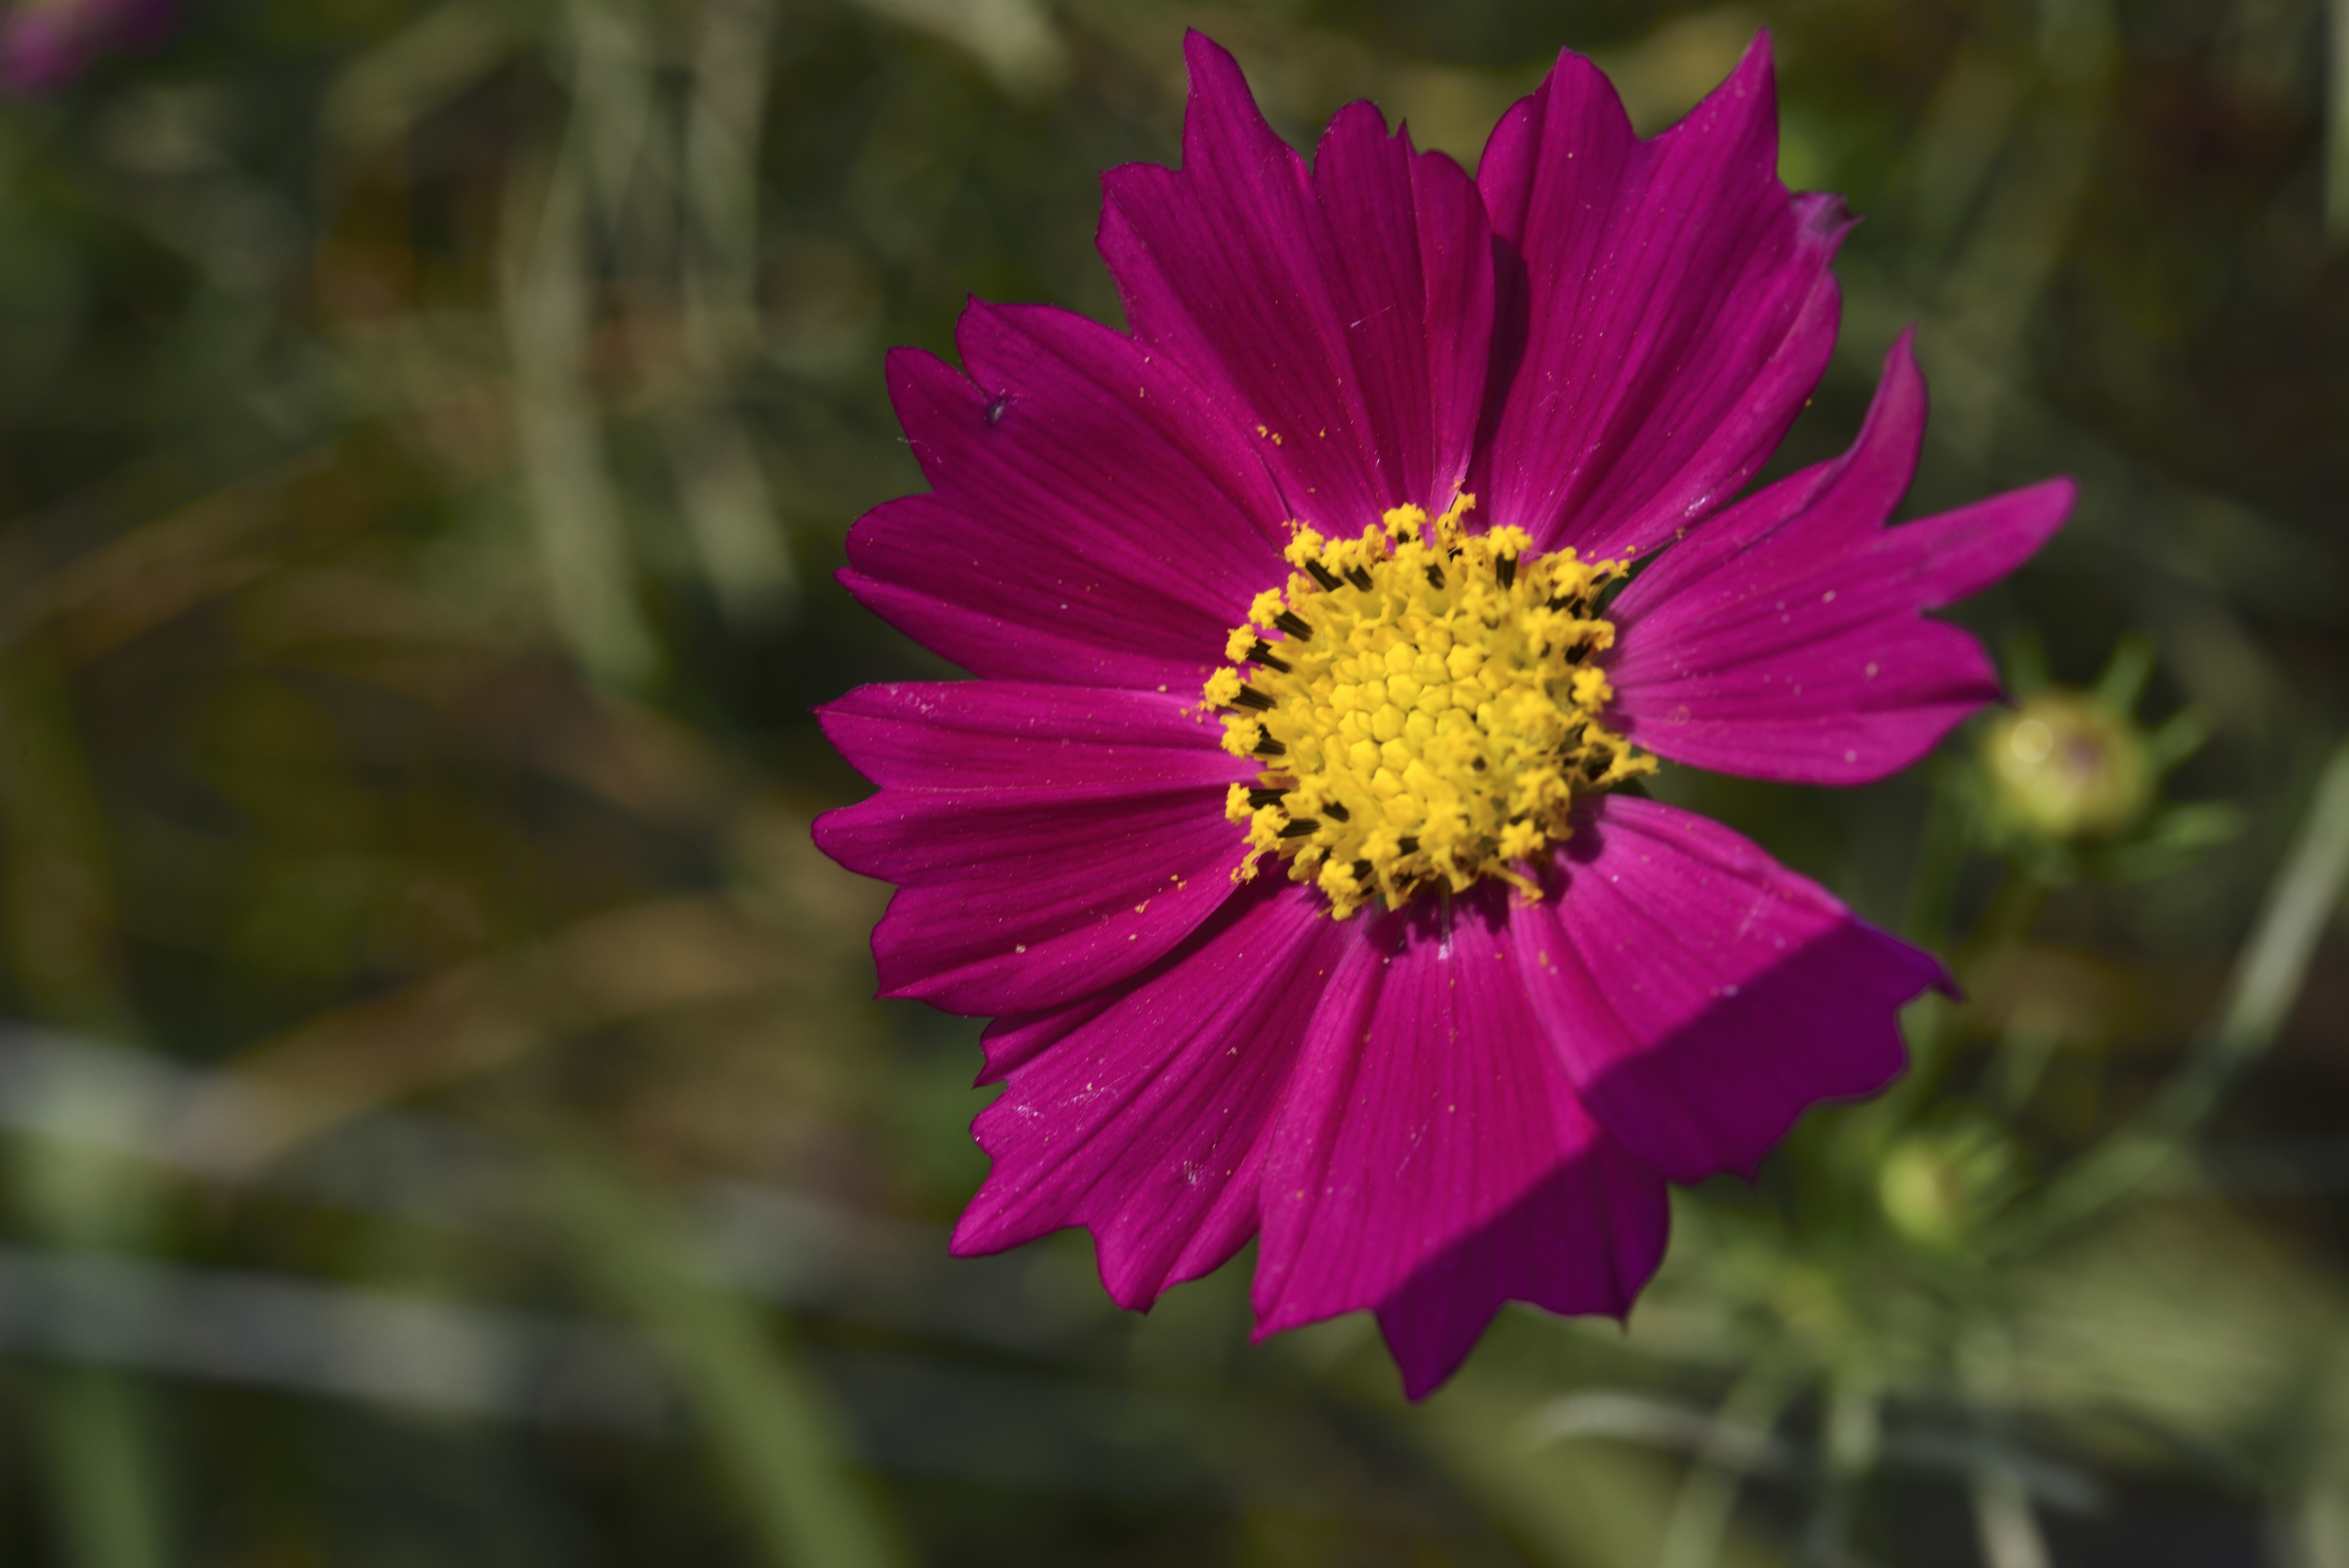
flower, nature, plant, flora, macro photography, photography, garden cosmos, botany, close up, land plant, petal, daisy family, flowering plant, wildflower, plant stem, daisy, annual plant